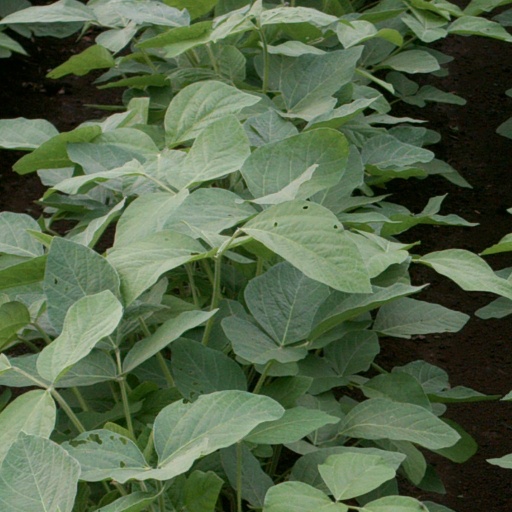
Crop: soybean